Eadgyth

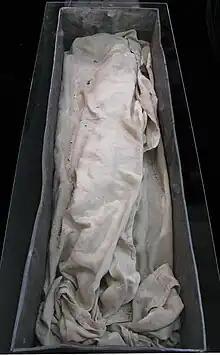
View inside the lead coffin

Initially buried in the St Maurice monastery, Edith's tomb since the 16th century has been located in Magdeburg Cathedral. Long regarded as a cenotaph, a lead coffin inside a stone sarcophagus with her name on it was found and opened in 2008 by archaeologists during work on the building. An inscription recorded that it was the body of Eadgyth, reburied in 1510. The fragmented and incomplete bones were examined in 2009, then brought to Bristol, England, for tests in 2010.